Arden, Warwickshire

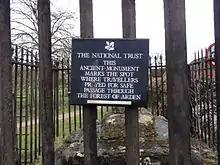
Remains of Wayside Cross Marking South Western Corner of the Forest of Arden

Unlike other forests of the era it does not appear that the Forest of Arden was ever subject to forest law. It is unclear why this is, however it is possibly because wide-scale settlement of the area did not occur until comparatively late, and thus the forest still represented something of a frontier.